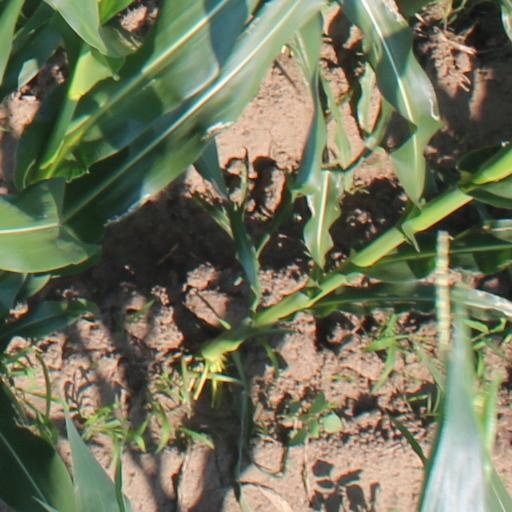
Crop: maize; corn